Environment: real
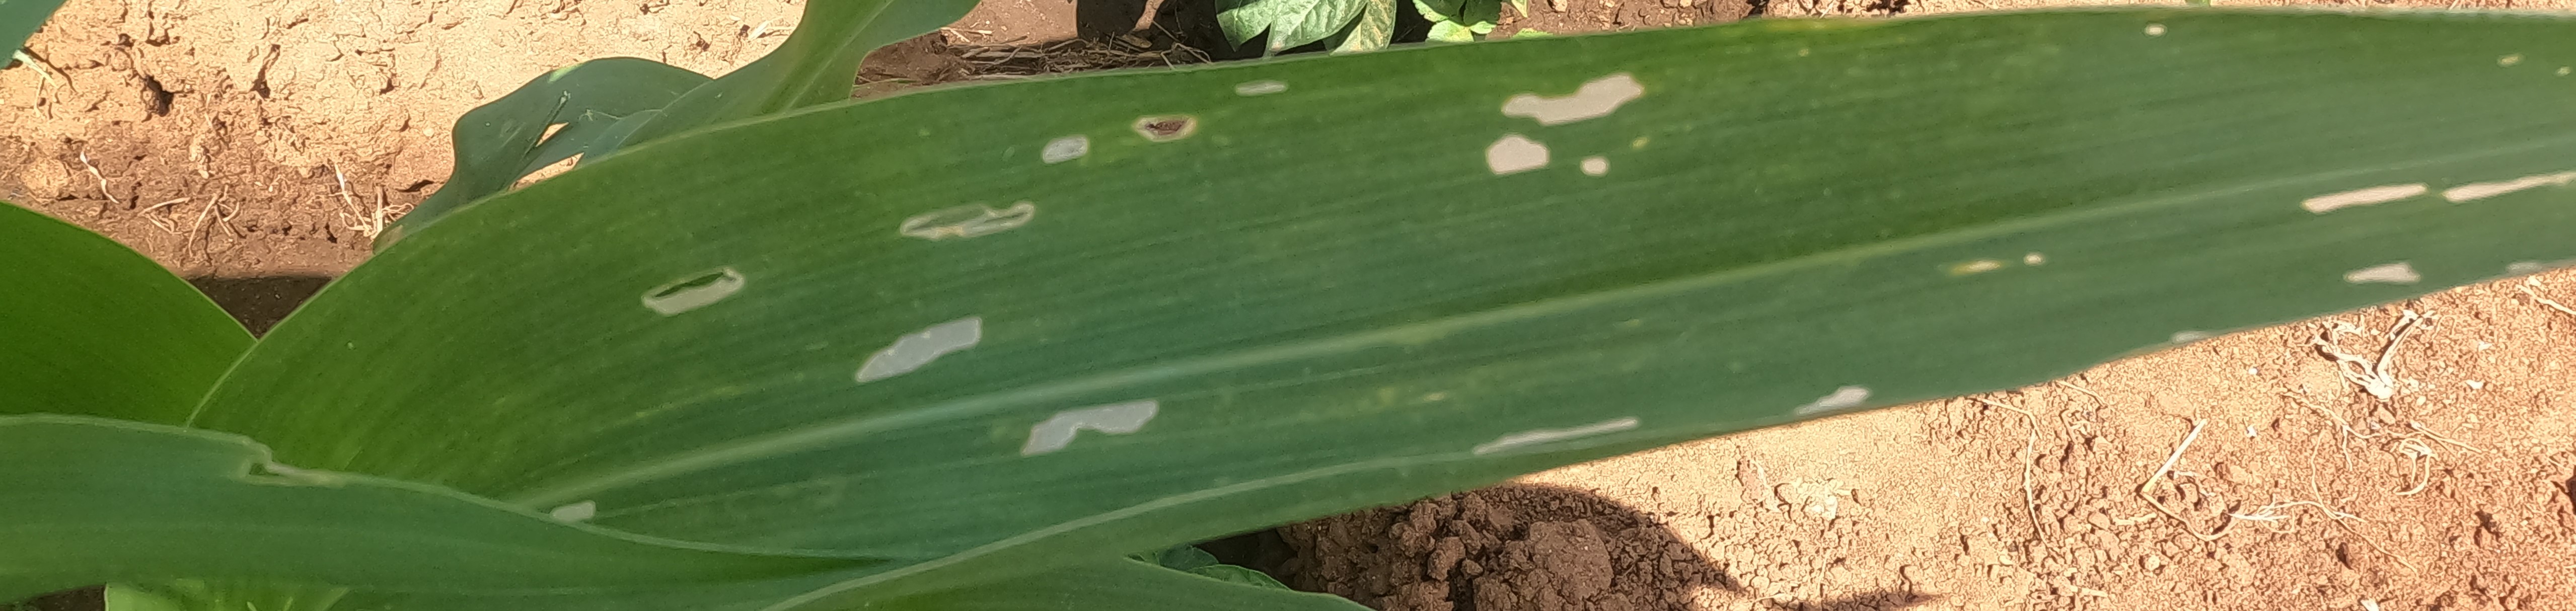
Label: fall_armyworm